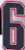
Number: 6